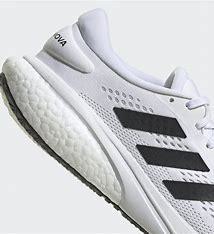
Brand: Adidas
Model: Supernova 2 Lauf